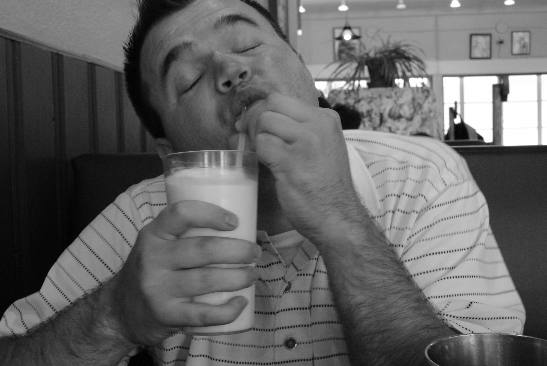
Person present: Yes